Jauja

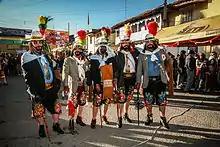
The Tunantada is a typical dance festival of Jauja. One of the characters is the (the Spaniard) also called ', shown in this photo. .

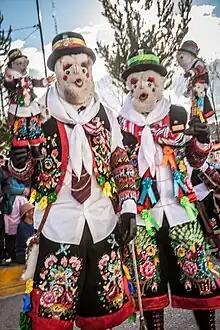
The is a character of the Tunantada.

When the decision was made in 1535 to move the capital to Lima to take advantage of proximity to the port (Callao), Lima began to overshadow Jauja's importance. During colonial times, Jauja became dependent upon Tarma. Later Huancayo, increased in importance and surpassed Jauja as a commercial centre. Between 1742 and 1756, Juan Santos Atahuala led an uprising in the mountains of Jauja, one of many revolts that would occur in Peru over the years. The first mayor of Jauja was Don Arias Villalobos.